Northwestern Turnpike

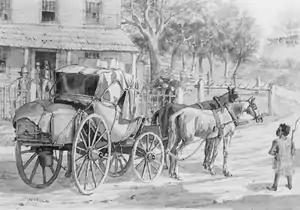
"Stagecoach stop on the Northwestern Turnpike" (1846), by Joseph H. Diss Debar. ("The first coach ... that ever traveled from Winchester to the Ohio River.")

The following description of the Northwestern Turnpike is taken from Dr. J. M. Callahan's "Semi-Centennial History of West Virginia", pages 106-9, published in 1913: